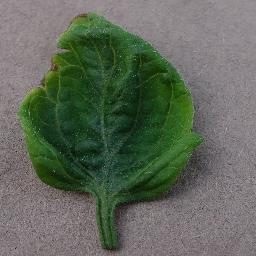
Label: Tomato___Tomato_Yellow_Leaf_Curl_Virus